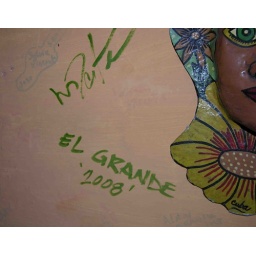
I signed the wall above Compay Segundo's cigarette machine amplifier...